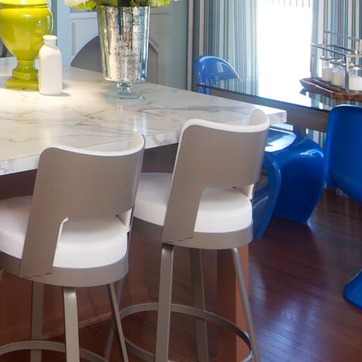
Material: plastic